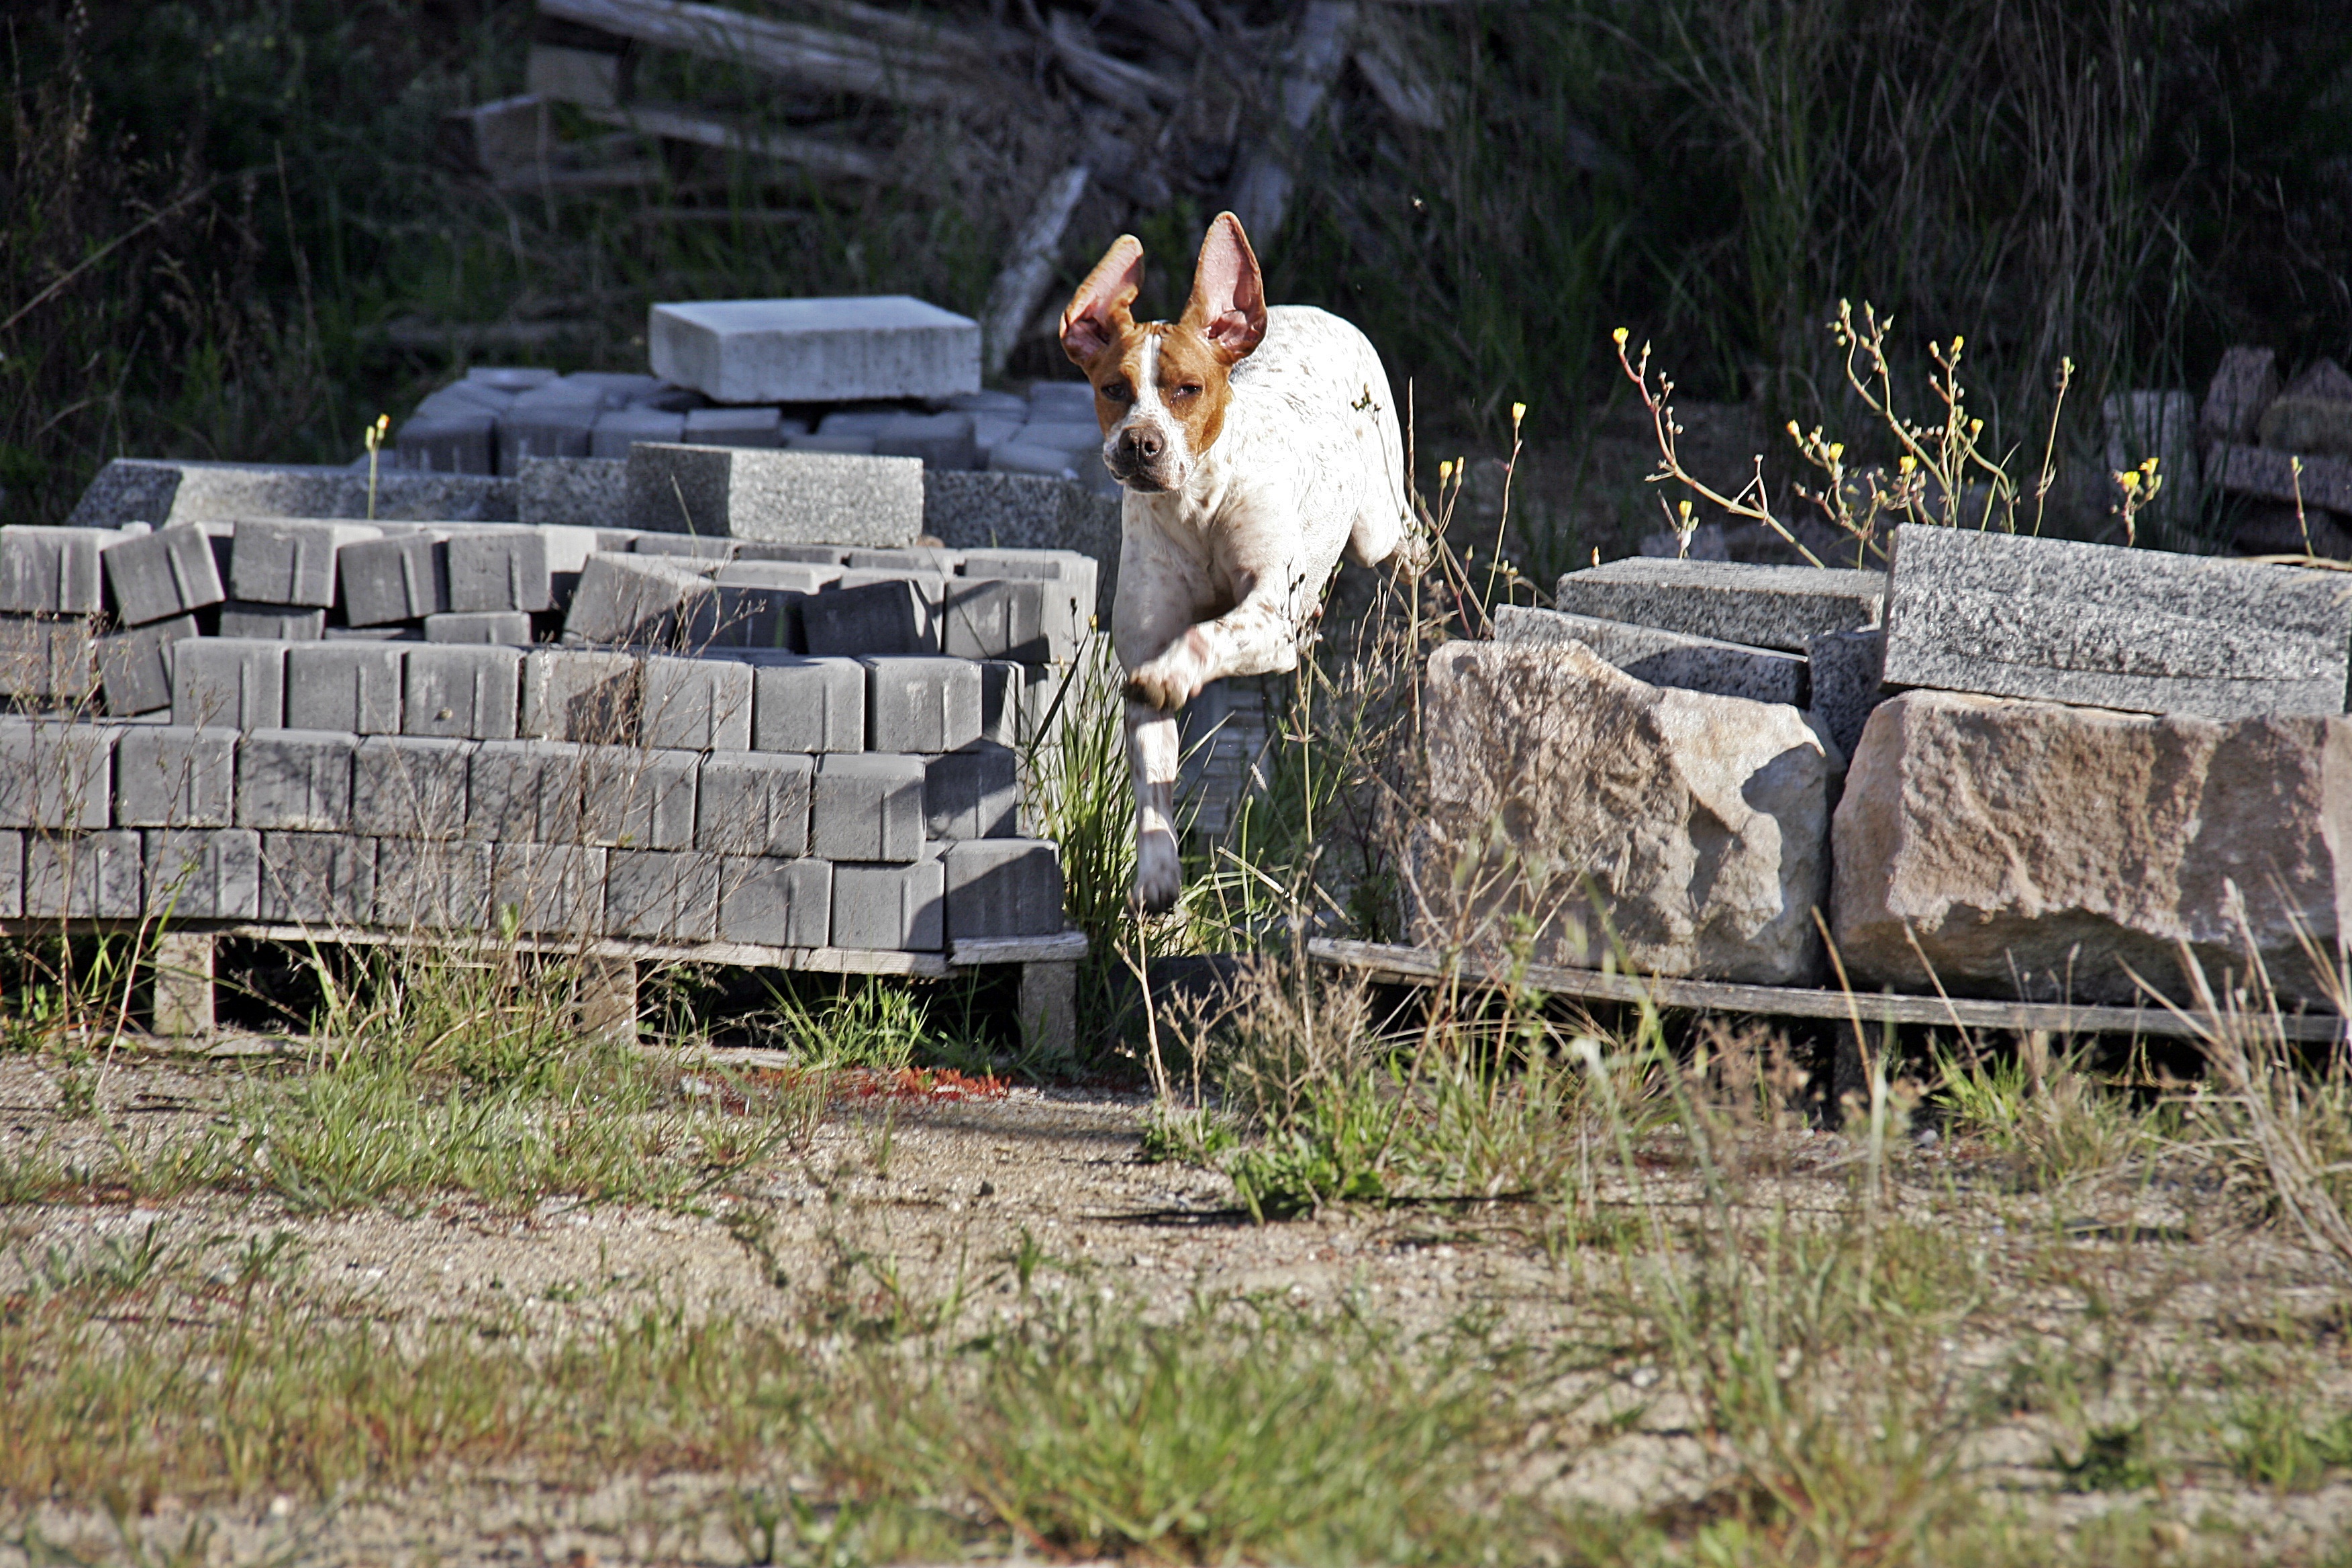
grass, farm, dog, animal, jumping, pet, agriculture, hunting dog, animals, rural area